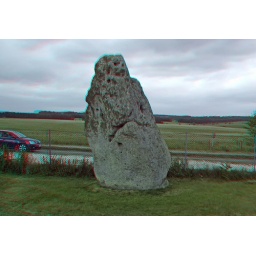
Stonehenge in anaglyph 3D stereo red cyan glasses needed